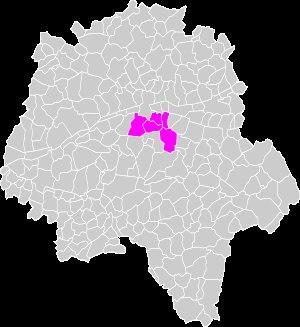
Le touraine-noble-joué est un vin d'appellation d'origine contrôlée produit sur les communes de Chambray-lès-Tours, d'Esvres, de Joué-lès-Tours, de Larçay et de Saint-Avertin en Indre-et-Loire.